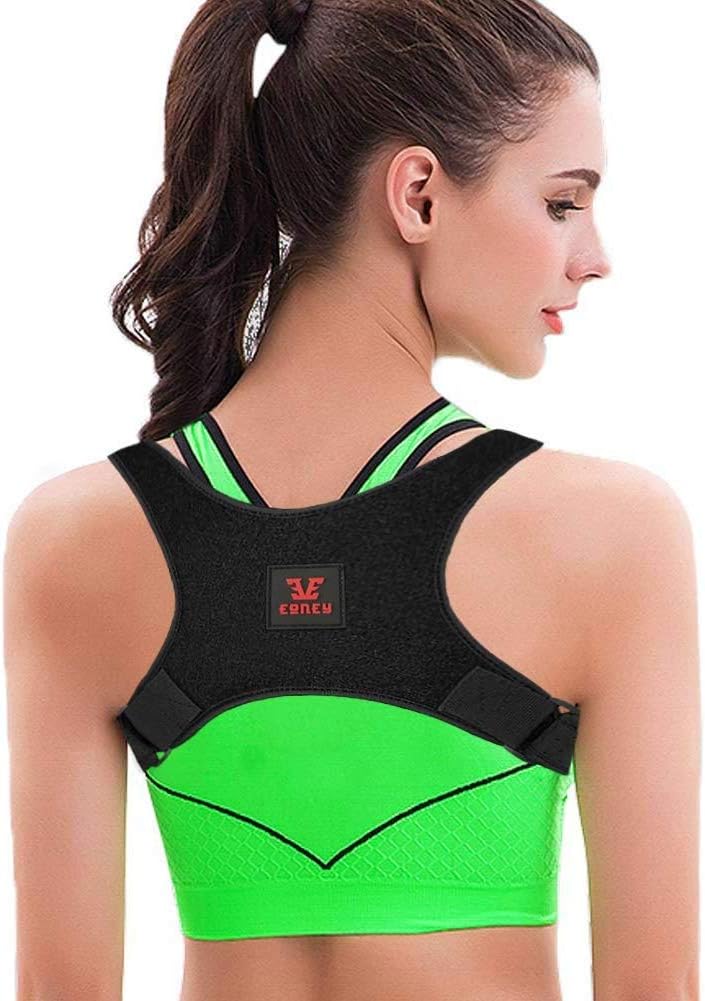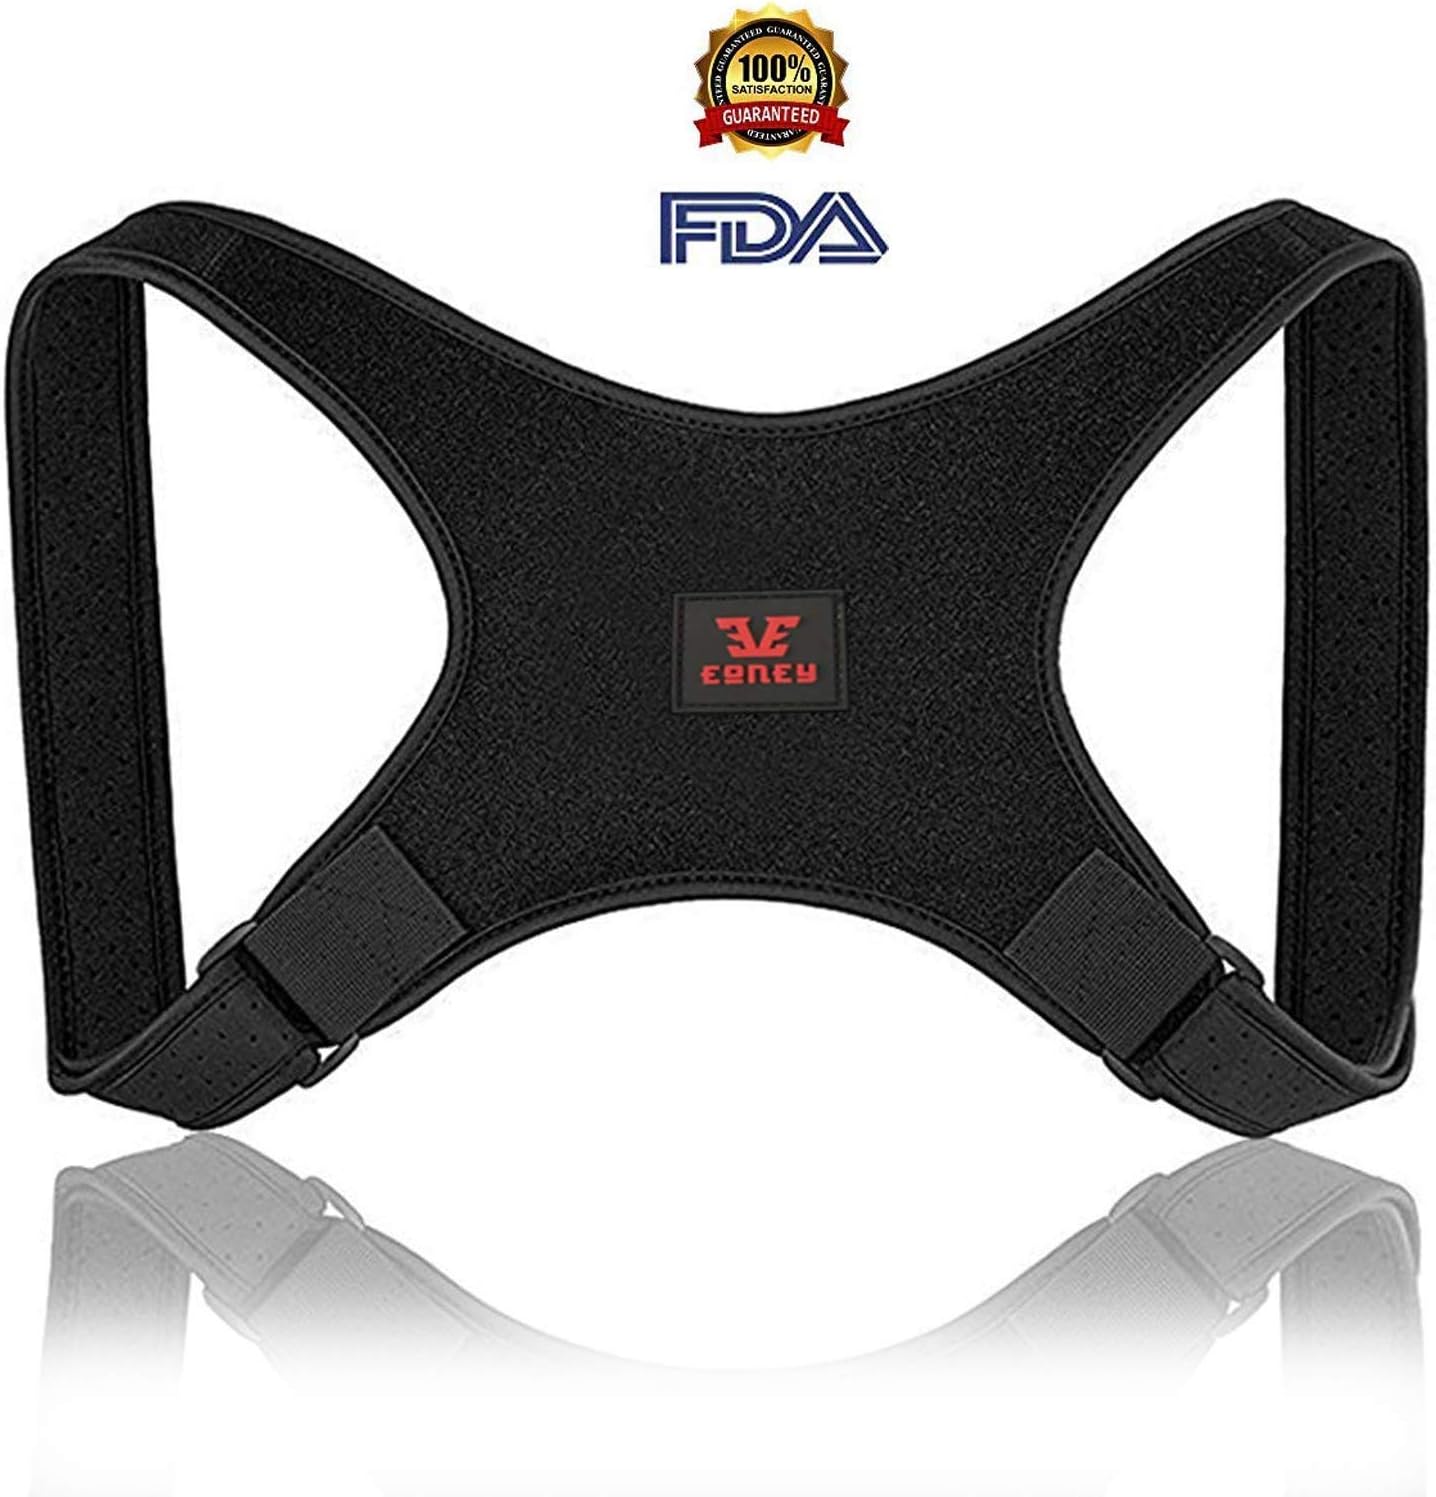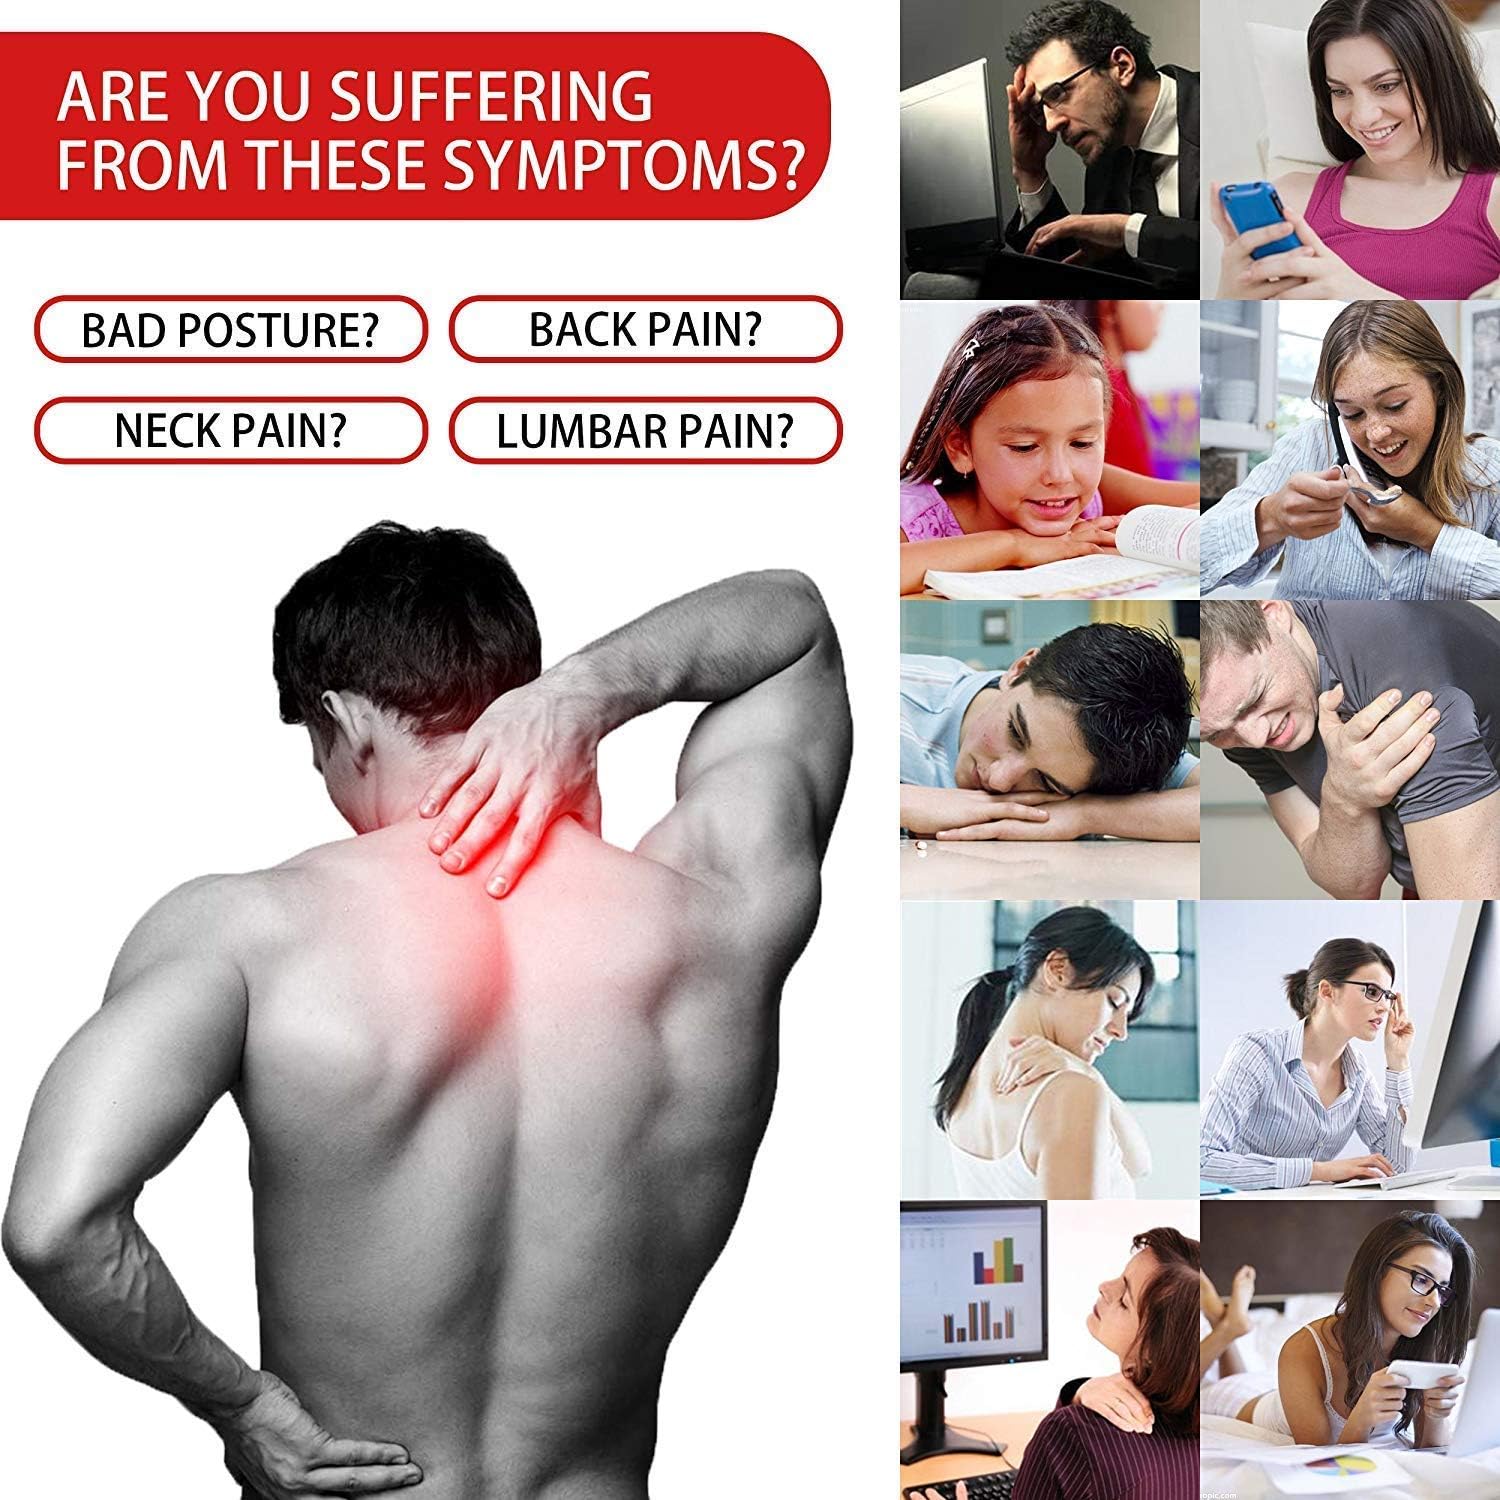
Posture Corrector Brace-Eoney Back Corrector for Man and Women-Effective and Comfortable Adjustable Back Shoulder Clavicle Support Back & Neck Pain Relief
Category: Health & Personal Care
Laptops, cell phones, and sitting down all day have had an adverse effect on our posture and body health. A correct and healthy Posture is so important for both our health and nice looks. We want to stand up straight and look great as well! The Eoney posture corrector is your best choice if you: ✫Want to improve posture and stop hunching ✫Want to get rid of shoulder or neck pain ✫Upper Back Pain Relief ✫Sit all day long When you keep your shoulders straight and have the back straightener on, nothing brings you discomfort and you forget about the posture brace on your back. But as soon as you start to slouch, the back corrector make you feel uncomfortable and you sit straight again. After some time of regular usage of corrector back brace muscle memory will build and you will have straight back all the time no matter if the posture corrector device is on. Features: ♣Adjustable posture support universal size fits from 28" to 48" in chest circumference ♣Waterproof breathable material ♣Hypoallergenic: doesn’t cause skin irritation ♣Invisible under clothes thanks to thin material How to use posture brace? Straighten the back and put the upper back brace shoulder brace on. Tighten all the straps so you feel no discomfort During the first week use your posture corrector for 15-20 min then add 20 min every day You may feel uncomfortable for the first 3-4 day, but later you’ll get used to wearing the posture corrector It is recommended to wear back brace when people are engaged in static position (e.g. work at the computer).  It is not recommended to perform physical exercises or sleep in the corrector.
Features: Comfortable Posture Corrector - Our posture corrector is easily adjusted by yourself to comfortable condition. Eoney Posture corrector fits chest circumferences between 28 to 48 inches. The adjustable straps of brace back is made of thin generic air mesh fabric and Neoprene which won't hurt your skin. | Lightweight And Durable - The neoprene in the Eoney Posture brace is lightweight, breathable, latex free and highly resistant to water, weather and daily wear and tear | Invisible Under Clothes - The back corrector support will not be noticed even though you wear this posture brace under shirt or blouse while working in the front of computer, doing daily activities or just sitting for a rest. So don't worry about bad impression with our back brace. Our corrector help you shape perfect back posture rather than slouching, thoracic kyphosis and show confident side to your friends | Realigns Your Spine And Relieves Back Pain - Our brace is designed to mold seamlessly with the upper and middle back, giving you postural support and stabilizing your clavicle. Once worn, the brace will pull the shoulders into an ideal position, all the while realigning the thoracic spine and supporting the middle and upper back. Over time, the brace will help correct and relieve the negative symptoms of bad posture which include back, shoulder and neck pain and tension headaches | 100% MONEY BACK GUARANTEE - We are extremely confident Eoney Back Corrector quality and We devote ourselves to provide the best customer service and bring the best shopping experience to every customer .If you're not satisfied with this Posture Corrector for any reasons please feel free to contact us within 60 days for a full refund